Jérémy Ménez

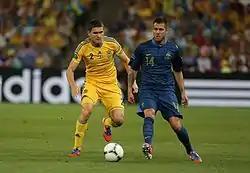
Ménez (right) playing for France against Ukraine at UEFA Euro 2012.

On 5 August 2010, Ménez was called up to the senior team for the first time by new manager Laurent Blanc for the team's friendly against Norway on 11 August 2010. He made his international debut in the match starting on the right wing as France were defeated 2–1. On 9 February 2011, Ménez assisted on the only goal, scored by Karim Benzema, in the team's 1–0 win over Brazil at the Stade de France. After appearing regularly in qualifying for UEFA Euro 2012, on 29 May 2012, Ménez was named to the squad to participate in the competition. On 5 June, in the team's final warm-up friendly ahead of the Euro, he scored his first international goal in a 4–0 shutout win over Estonia. At Euro 2012, Ménez made his debut at a senior international competition on 15 June in the team's second group stage match against Ukraine. In the contest, he started and scored France's opening goal in a 2–0 victory.